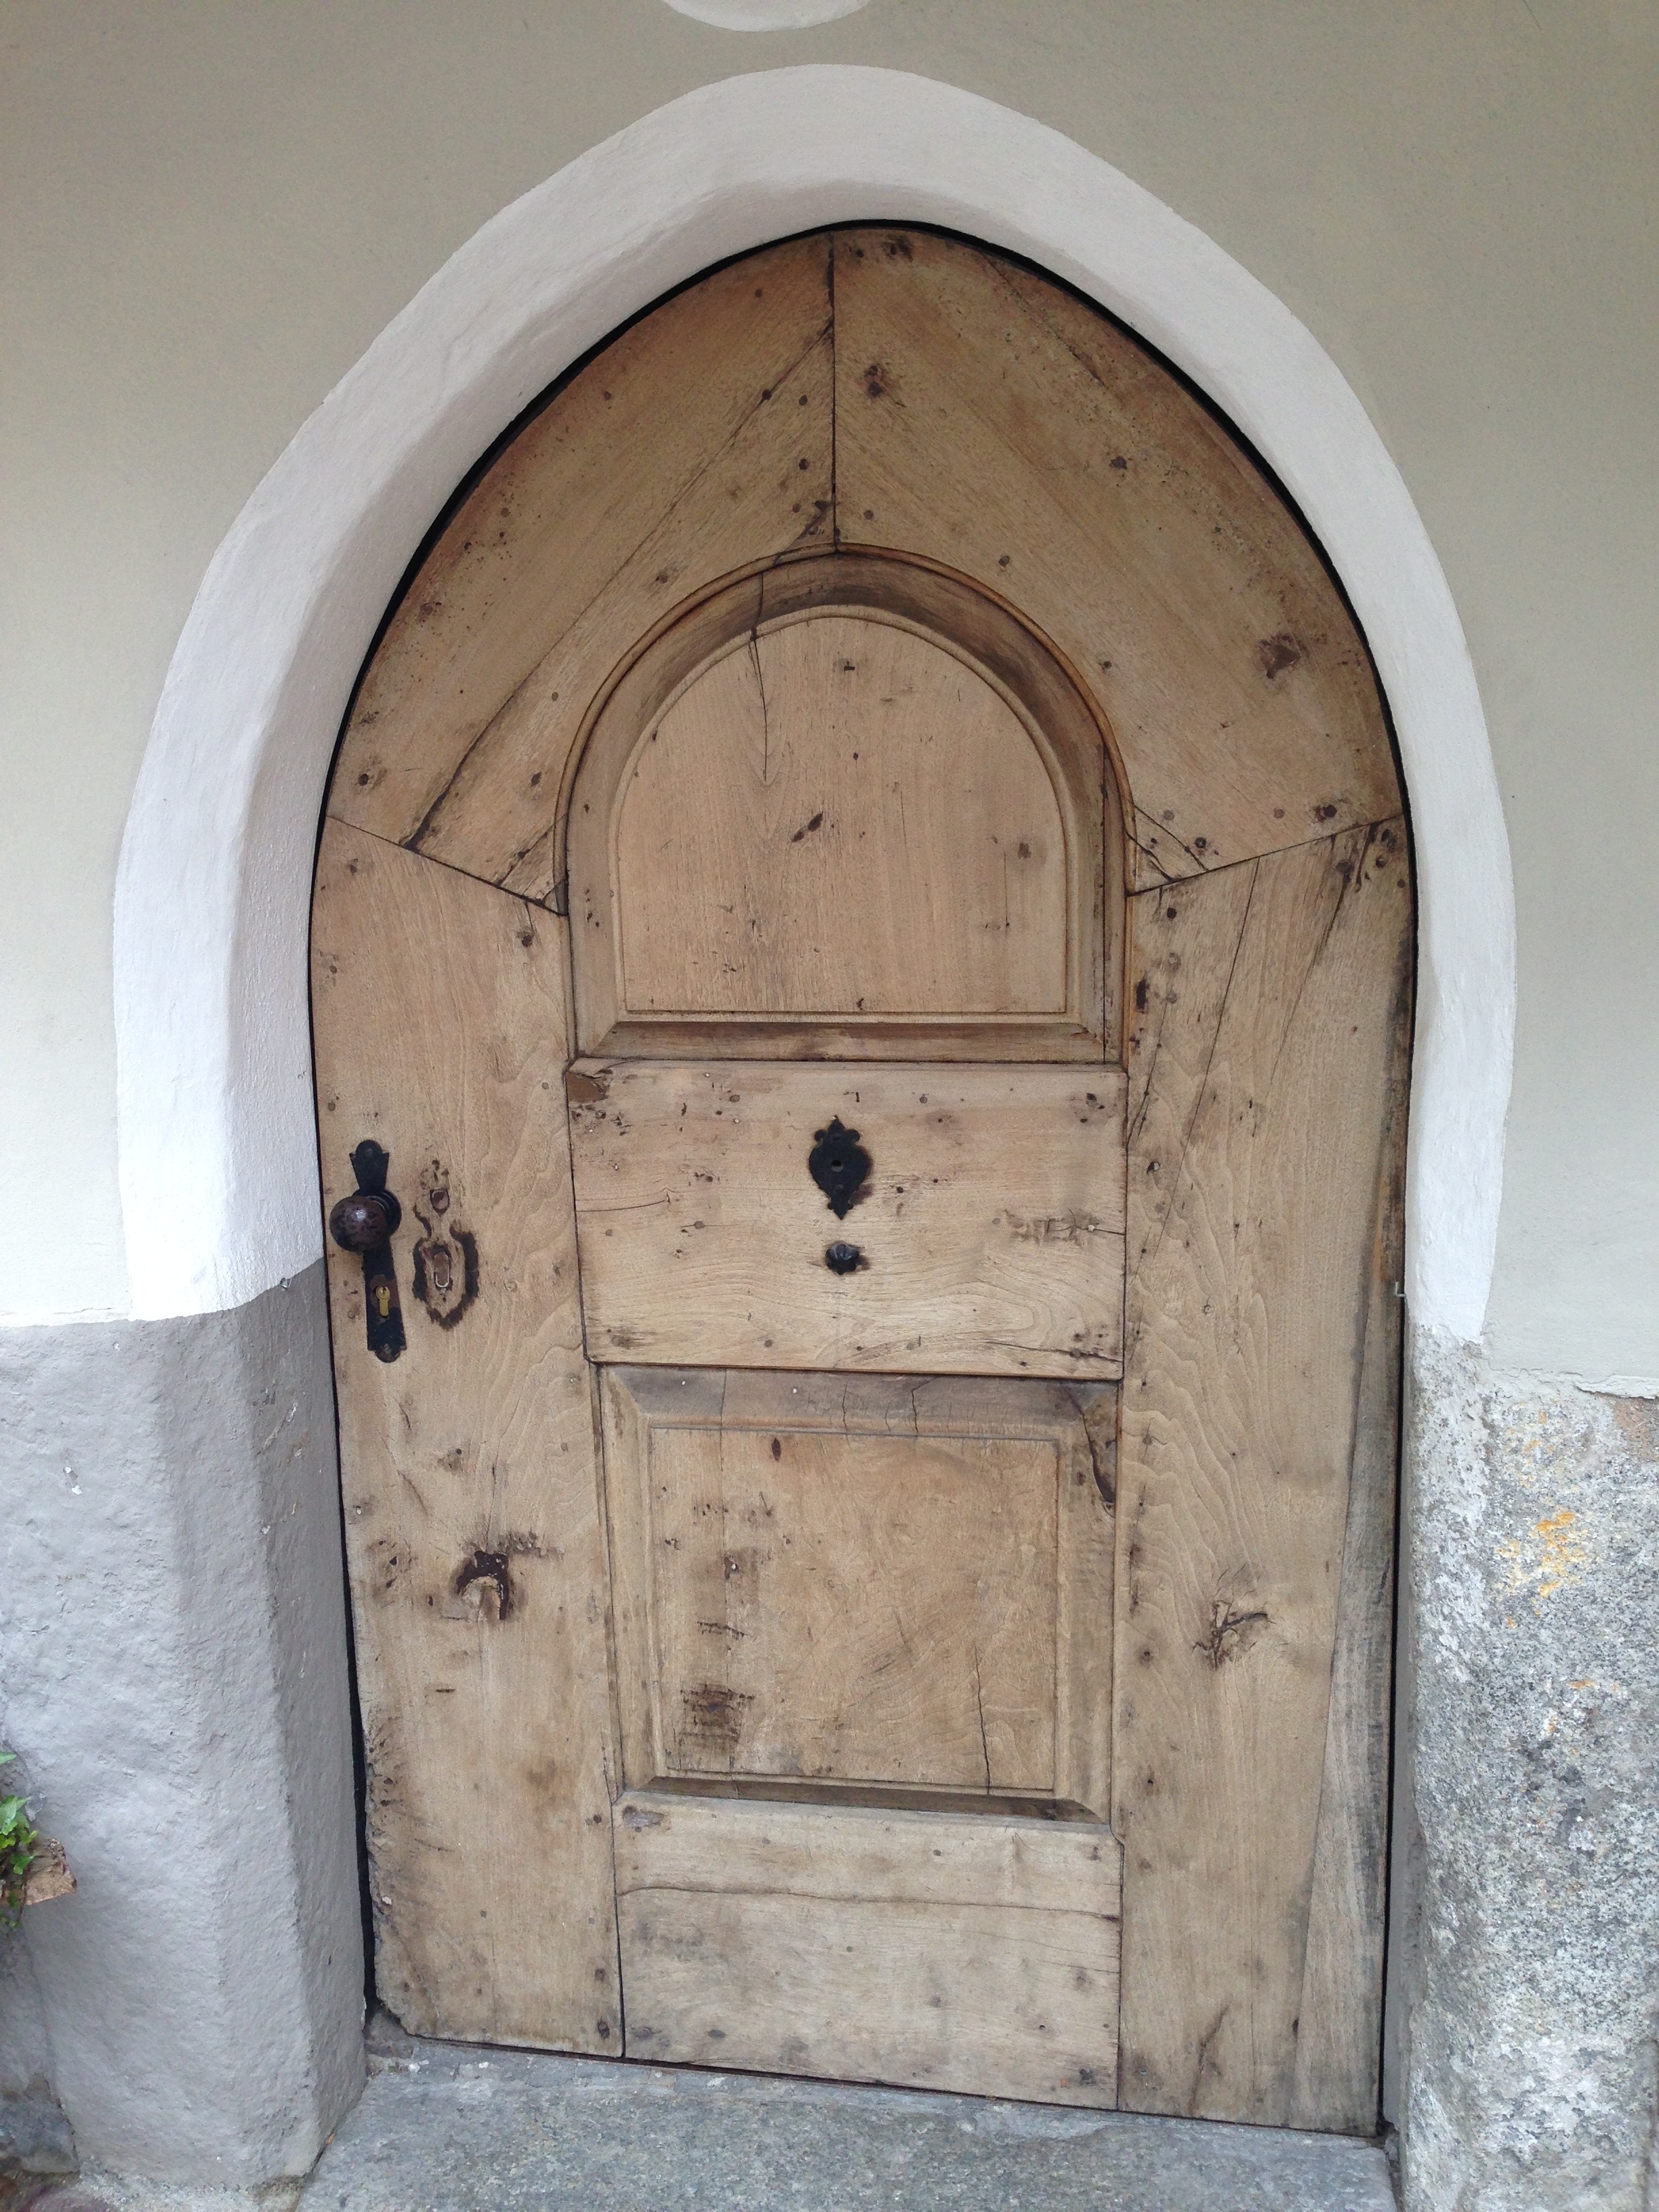
wood, old, arch, chapel, furniture, door, south tyrol, man made object